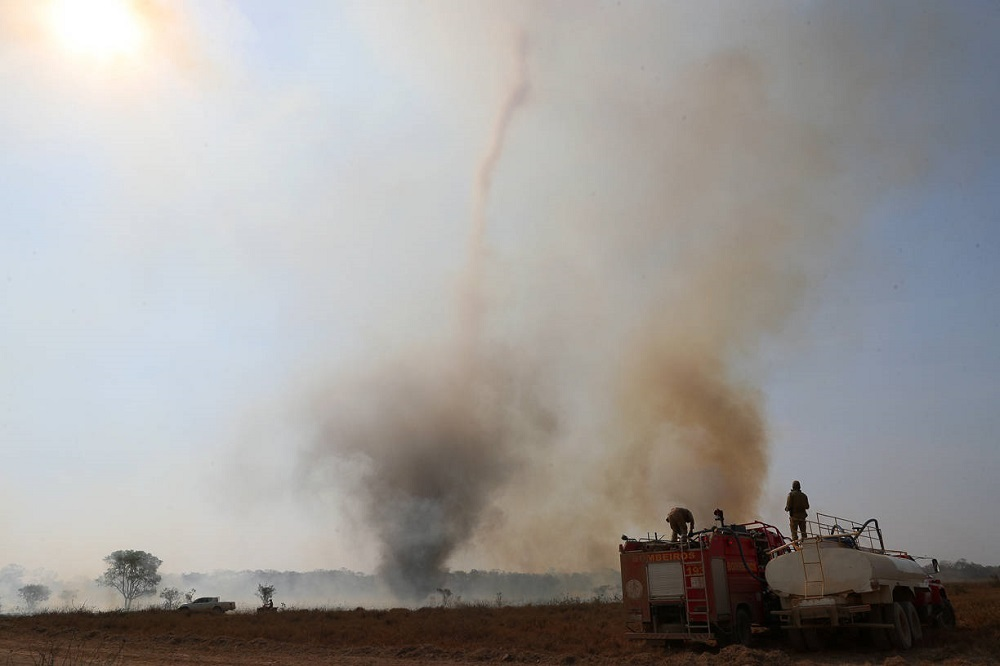
Fire: no
Smoke: yes